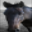
Label: horse